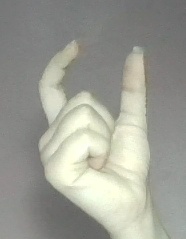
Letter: nun